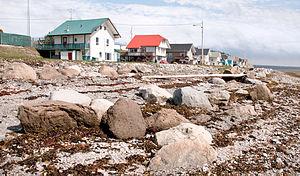
Port-Menier, Ile-d'Anticosti, Québec.
Port-Menier est une localité de la municipalité de L'Île-d'Anticosti, au Québec. Ce village portuaire fut construit à la fin du XIXᵉ siècle par le chocolatier français Henri Menier.